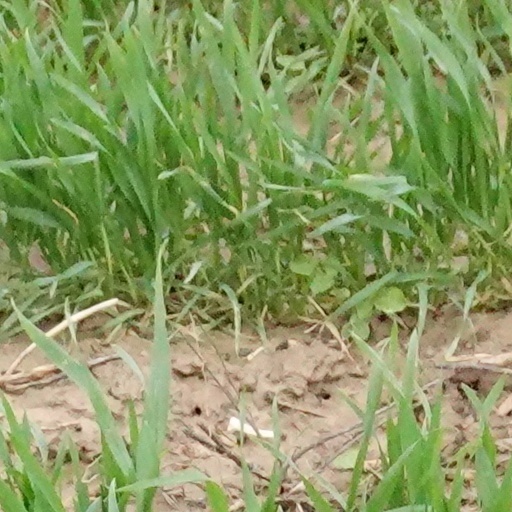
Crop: wheat